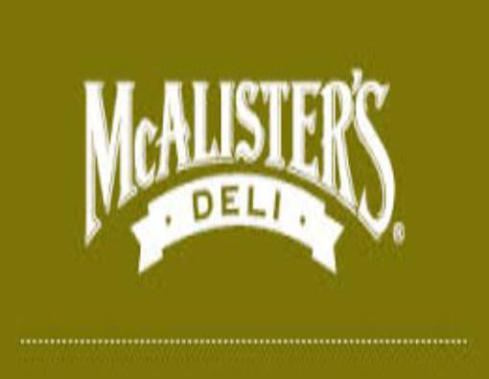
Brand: mcalister's deli
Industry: Food